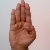
The image shows a hand gesture representing the letter 'B' in Indian Sign Language.